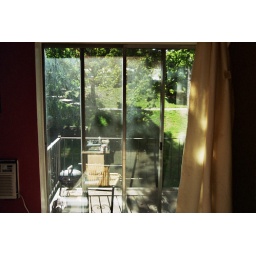
sliding doors over balcony sunset